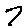
Label: 7